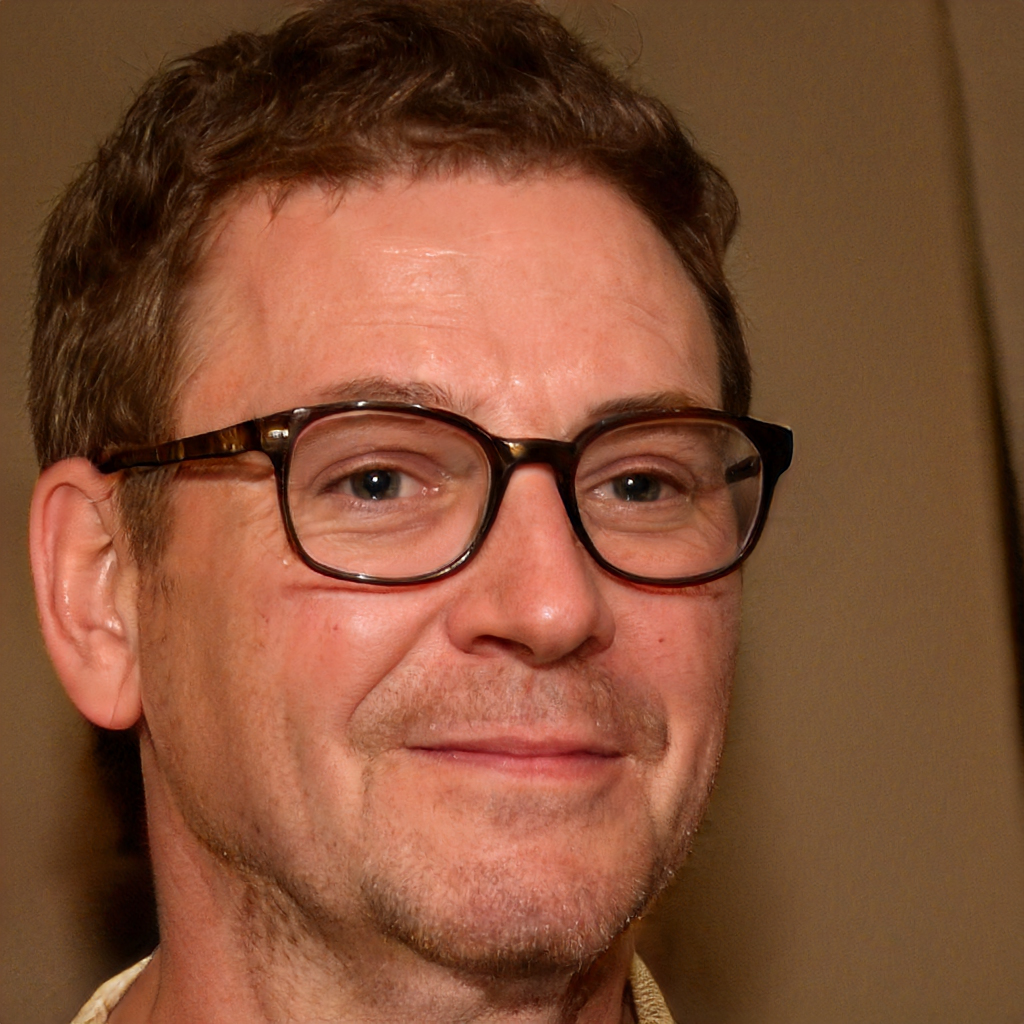
Label: Colored